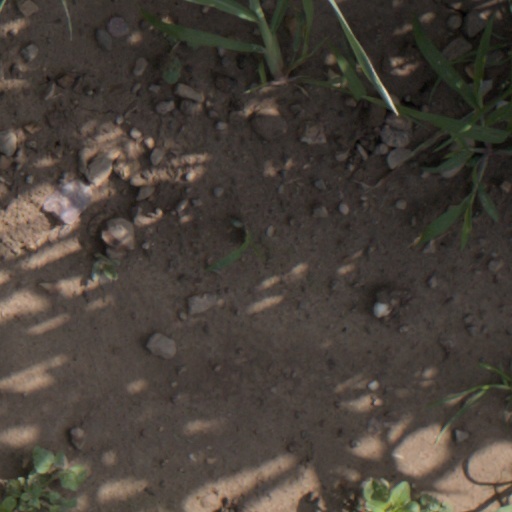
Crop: wheat